Bryn Griffiths (writer)

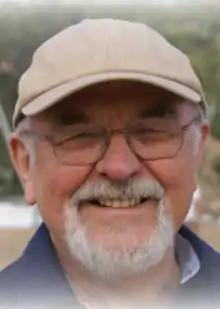

Brynlyn David Griffiths (1933 – 25 February 2025) was a Welsh poet and writer who worked in the United Kingdom and Australia. His poems were often concerned with the ocean and the history of Wales.